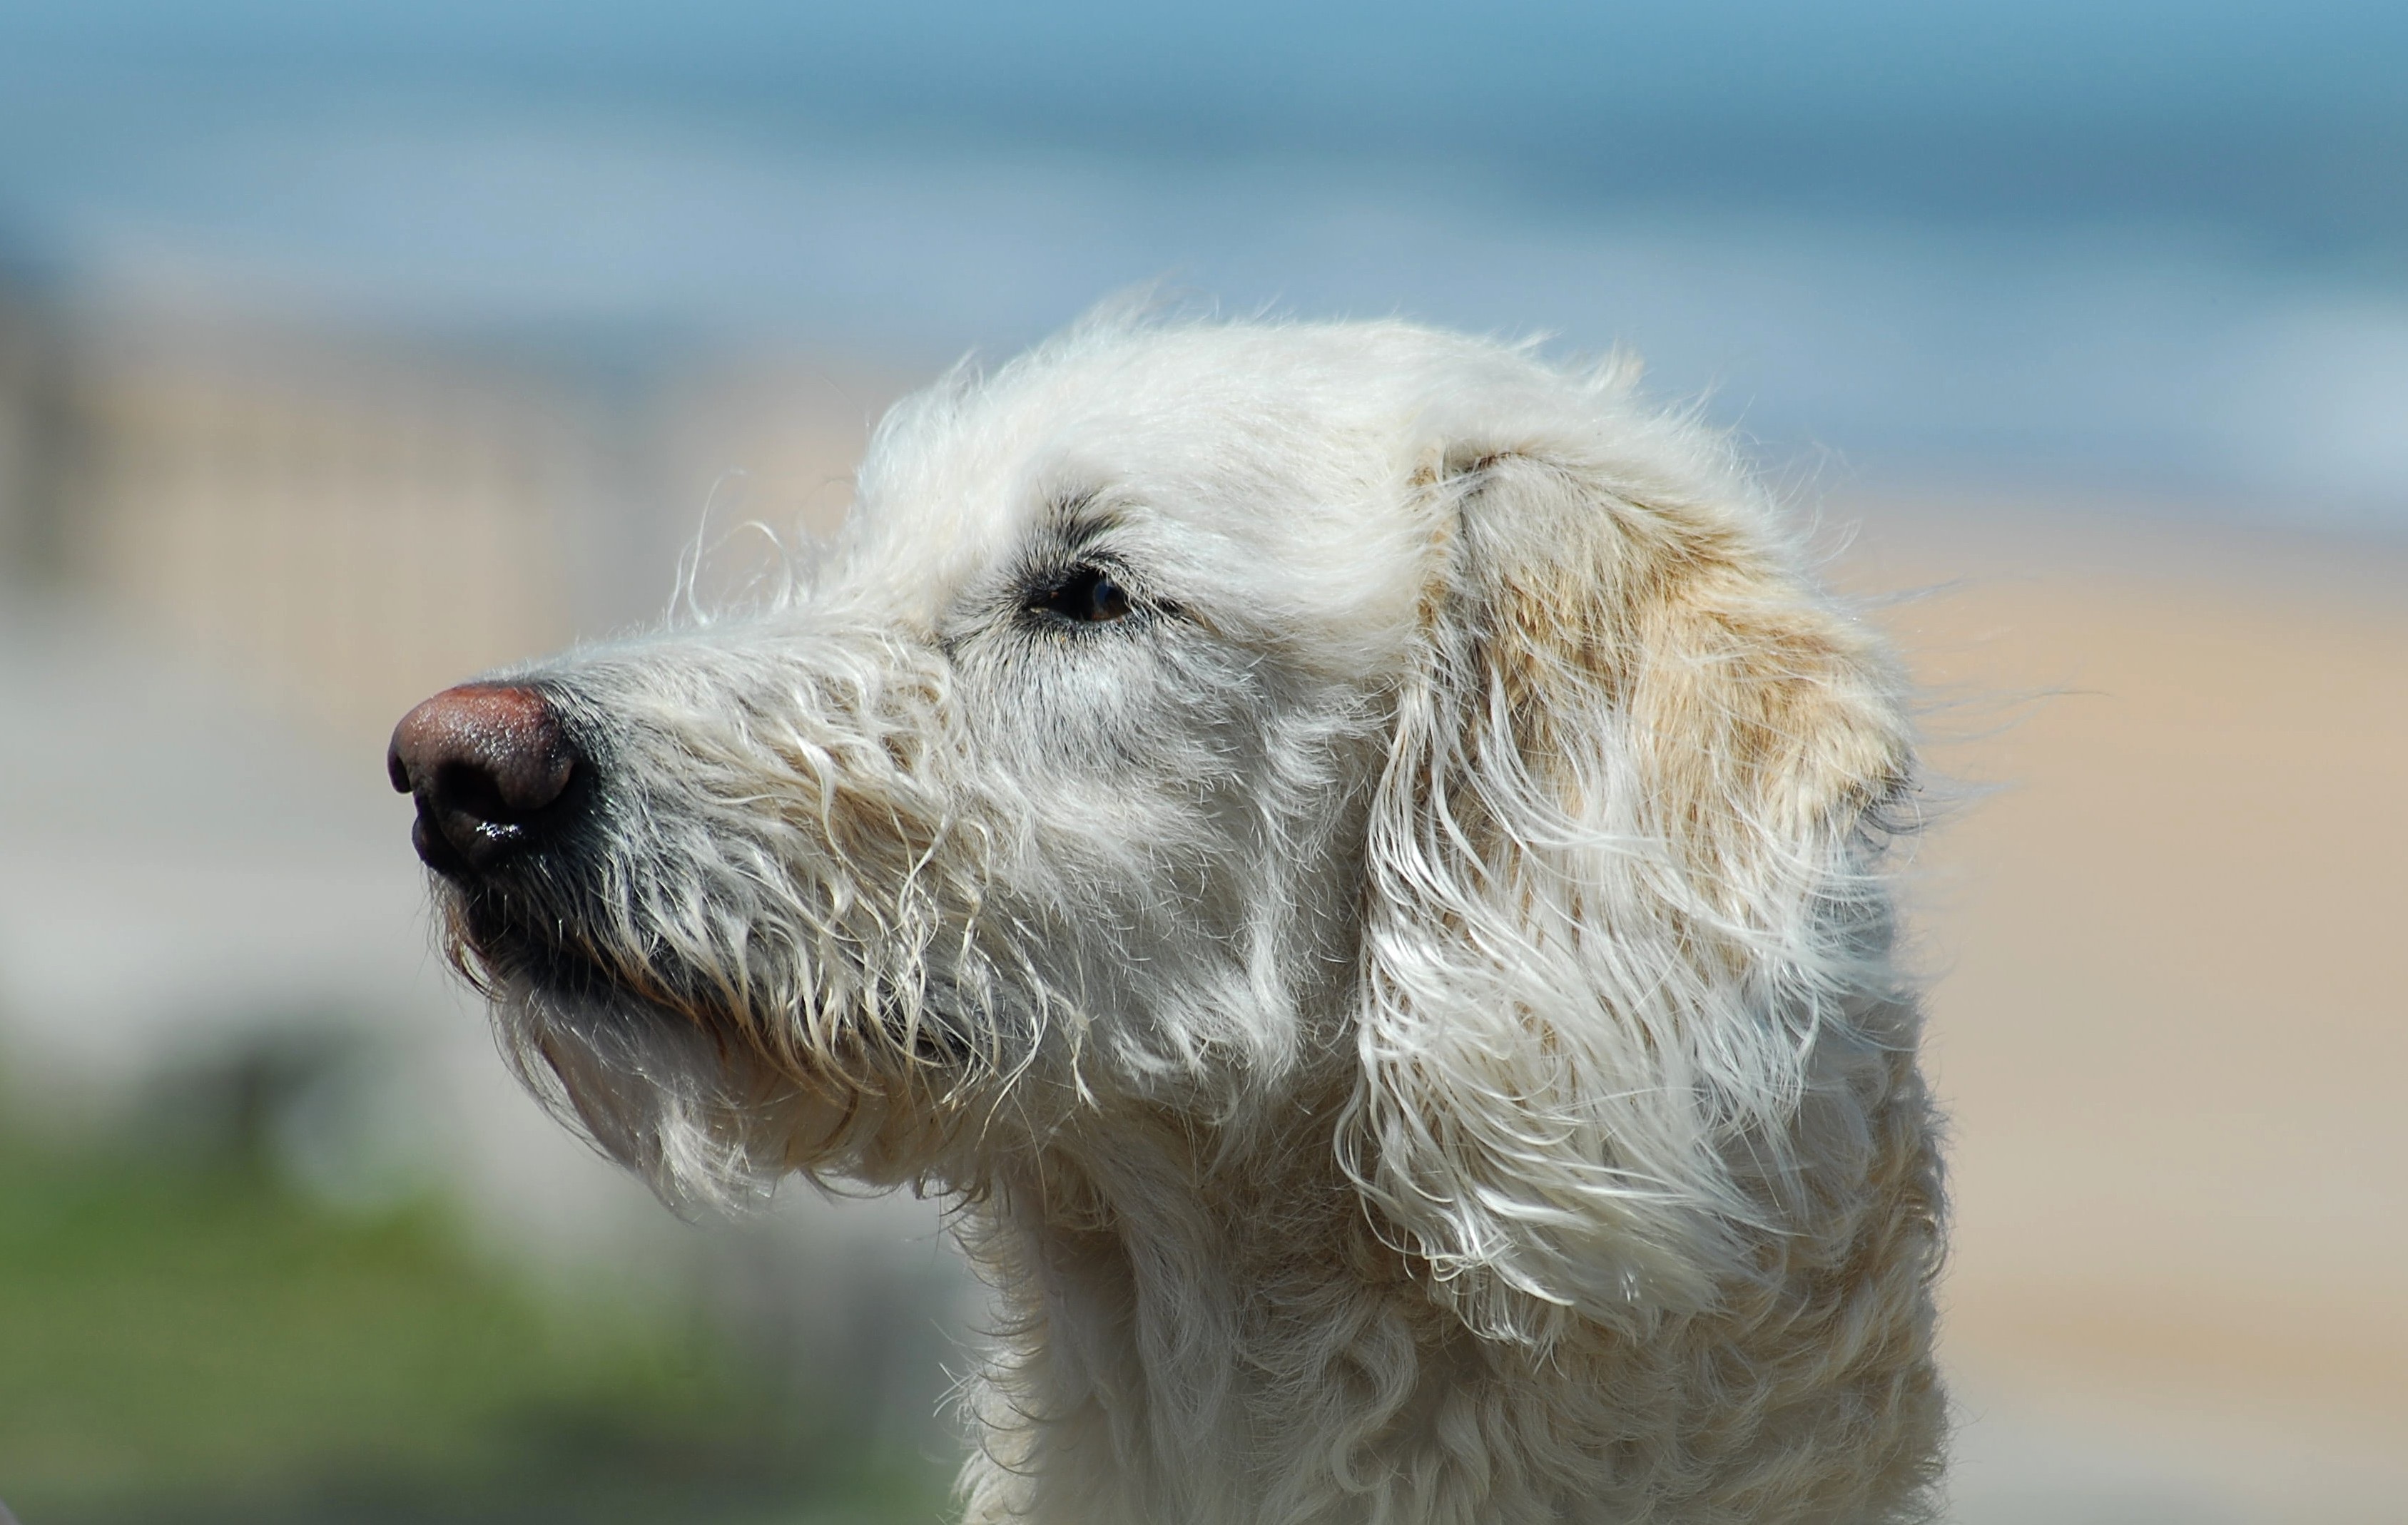
outdoor, puppy, dog, animal, cute, canine, profile, pet, sitting, mammal, closeup, poodle, face, eyes, one, happy, hairy, vertebrate, mix, domestic, labrador, dog breed, fuzzy, mixed, breed, labradoodle, intelligent, mutt, goldendoodle, irish soft coated wheaten terrier, mix breed, dog like mammal, carnivoran, schnoodle, glen of imaal terrier, dog crossbreeds, poodle crossbreed, spinone italiano